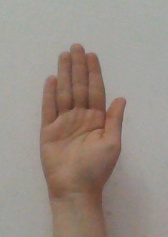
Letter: seen